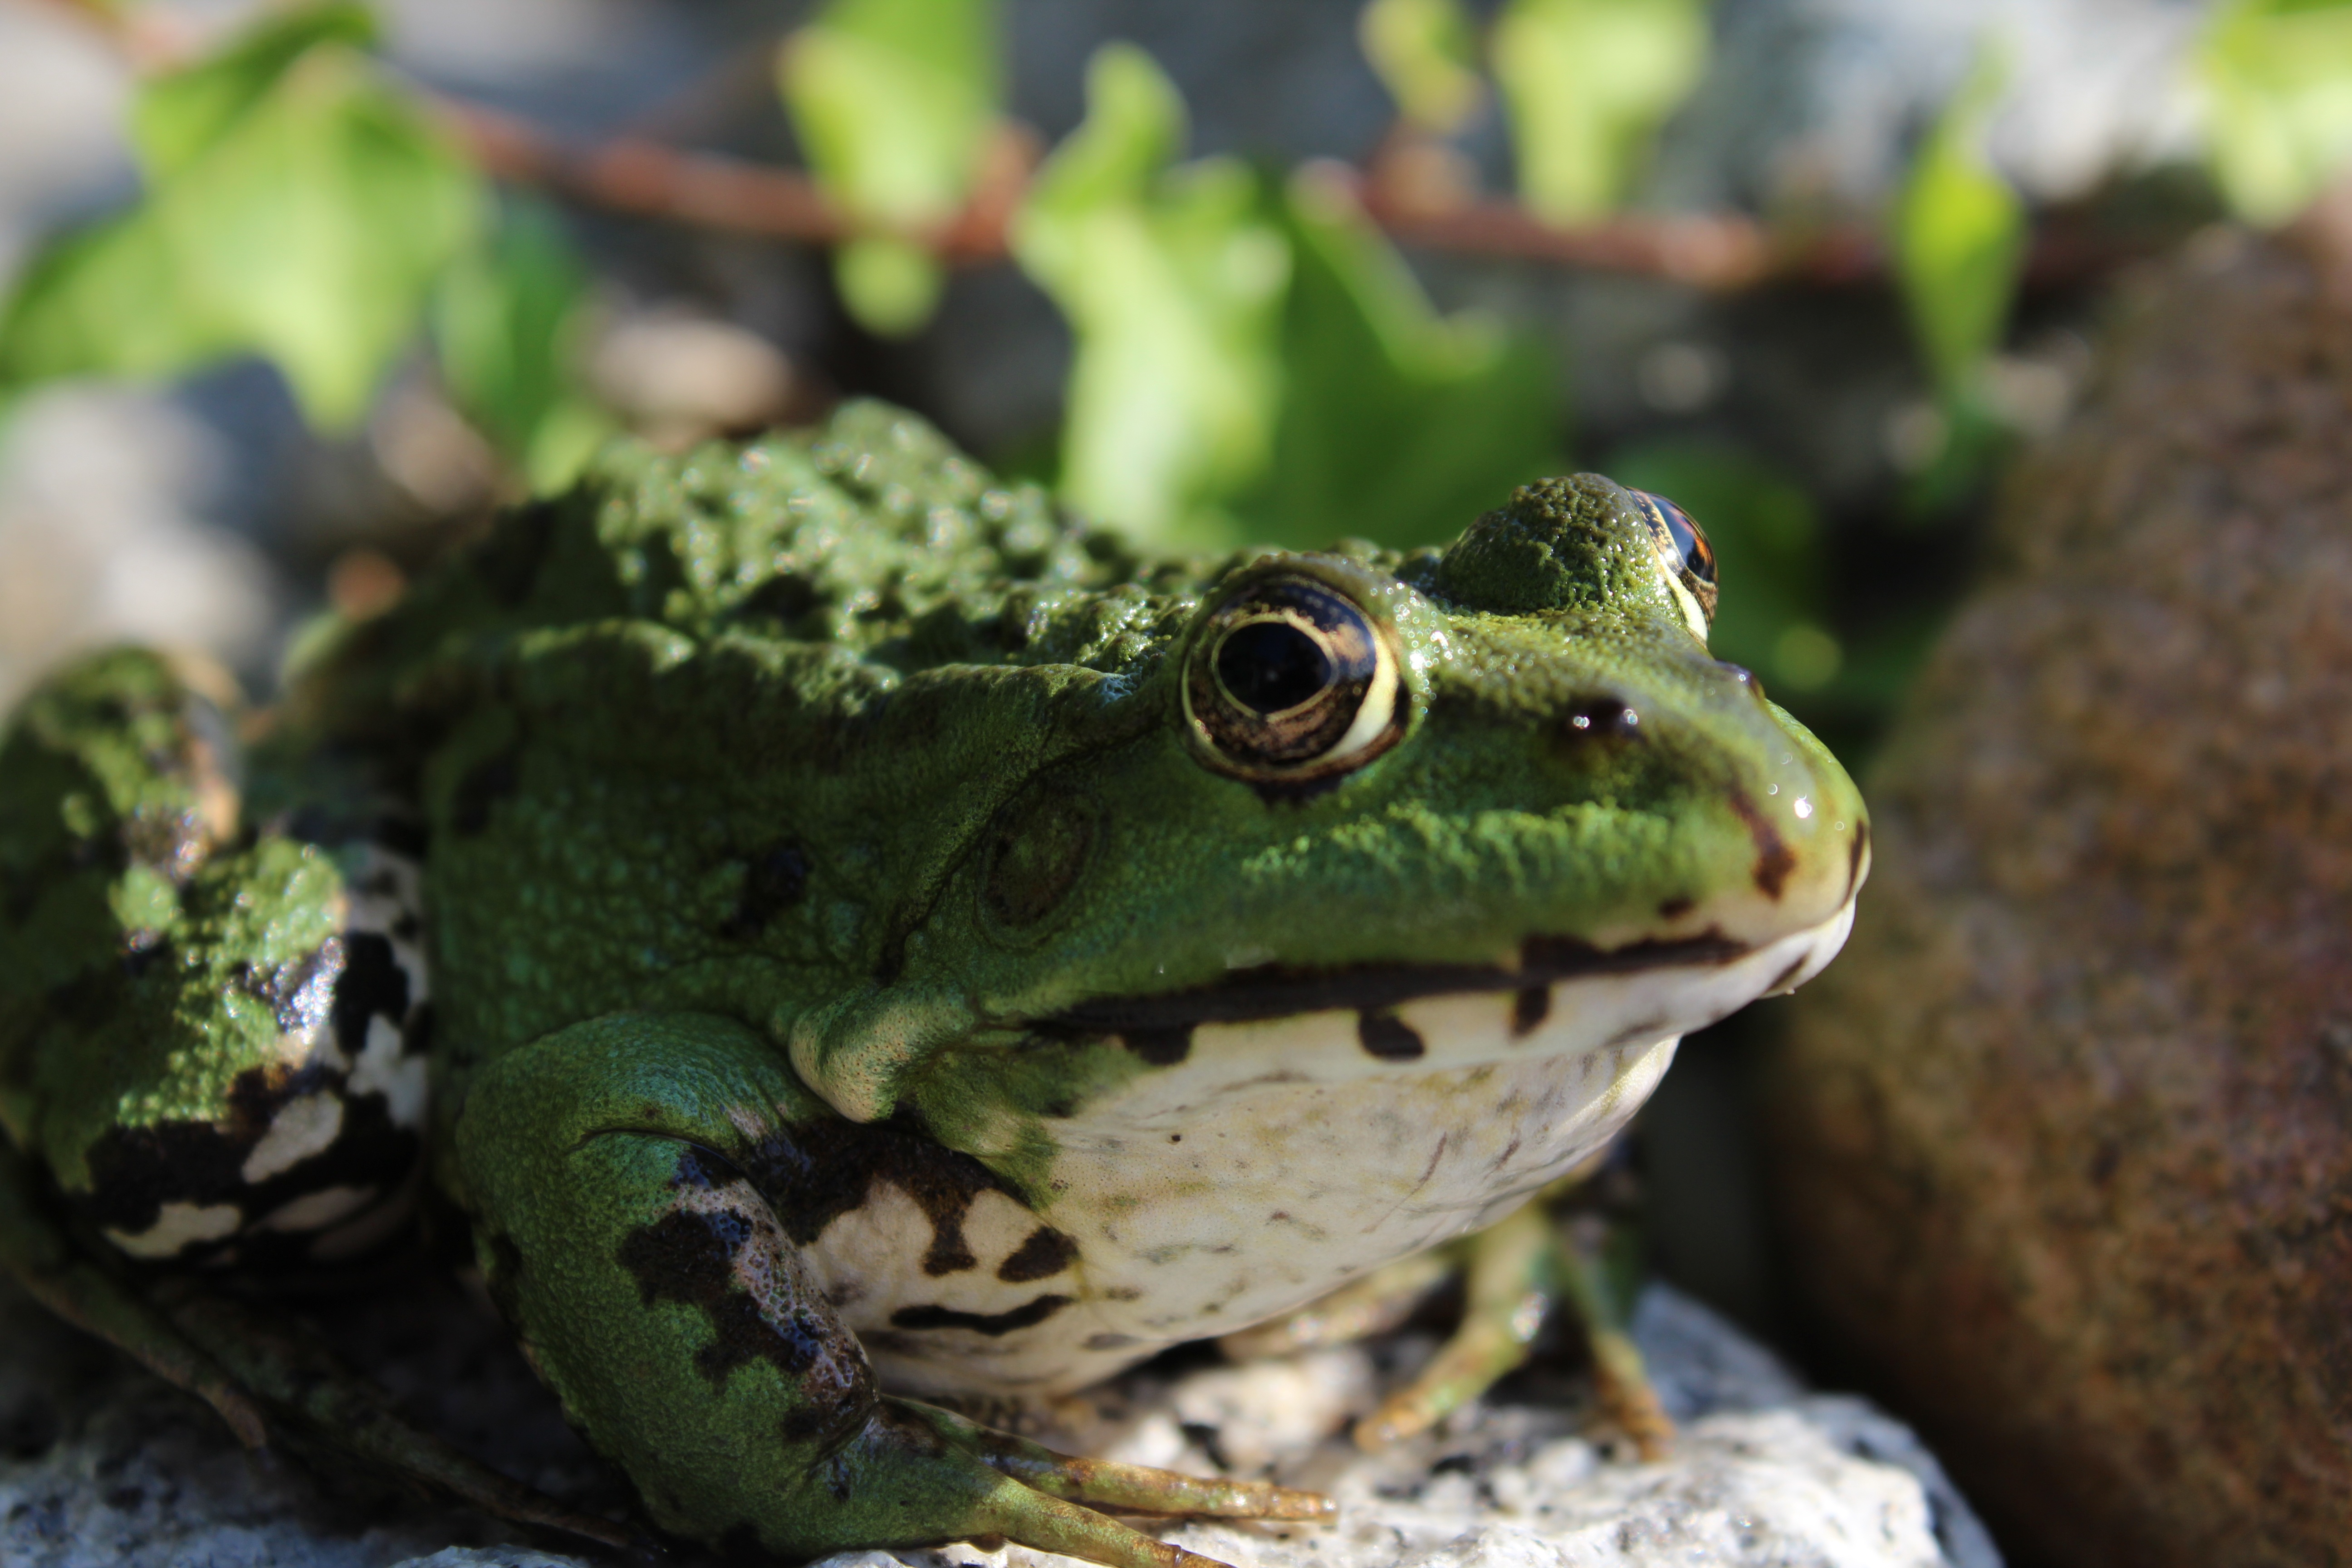
water, nature, animal, summer, wildlife, green, frog, toad, amphibian, garden, close, fauna, tree frog, stones, vertebrate, waters, garden pond, green frog, frog pond, aquatic animal, bullfrog, ranidae